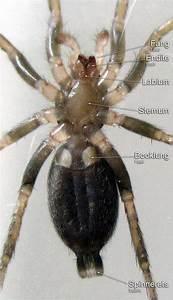
spider